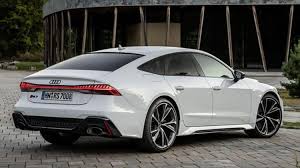
Label: noambulance